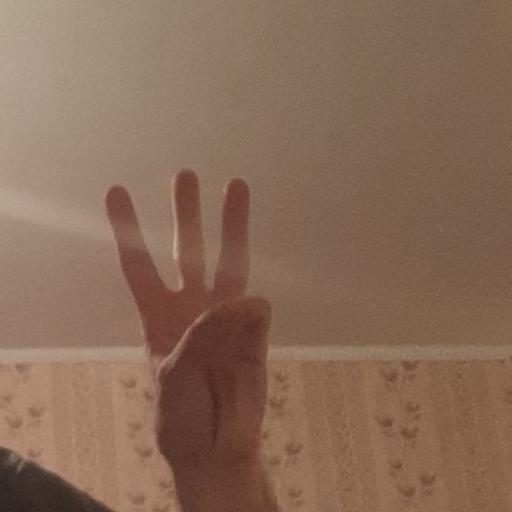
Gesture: three